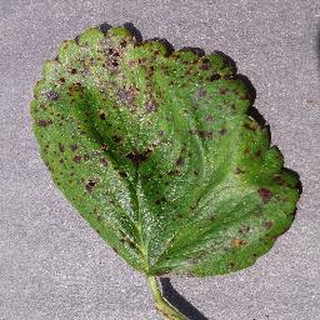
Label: strawberry_leaf_scorch